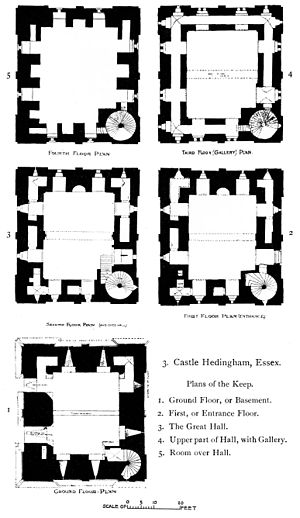
Hedingham Castle
Grundplan af de forskellige etager fra The Growth of the English House af John Alfred Gotch, 1909.
Hedingham Castle er en middelalderlig fæstning, der ligger i landsbyen Castle Hedingham, Essex, England. Det er blevet beskrevet som det bedst bevarede normanniske keep i England. Fæstningen og de omkringliggende bygninger blev opført omkring år 1100, og keepet blev bygget omkring 1140. Sidstnævnte er dog den eneste større struktur fra middelalderen, som er bevaret i dag, dog med undtagelse af to sidetårne, der også er forsvundet.